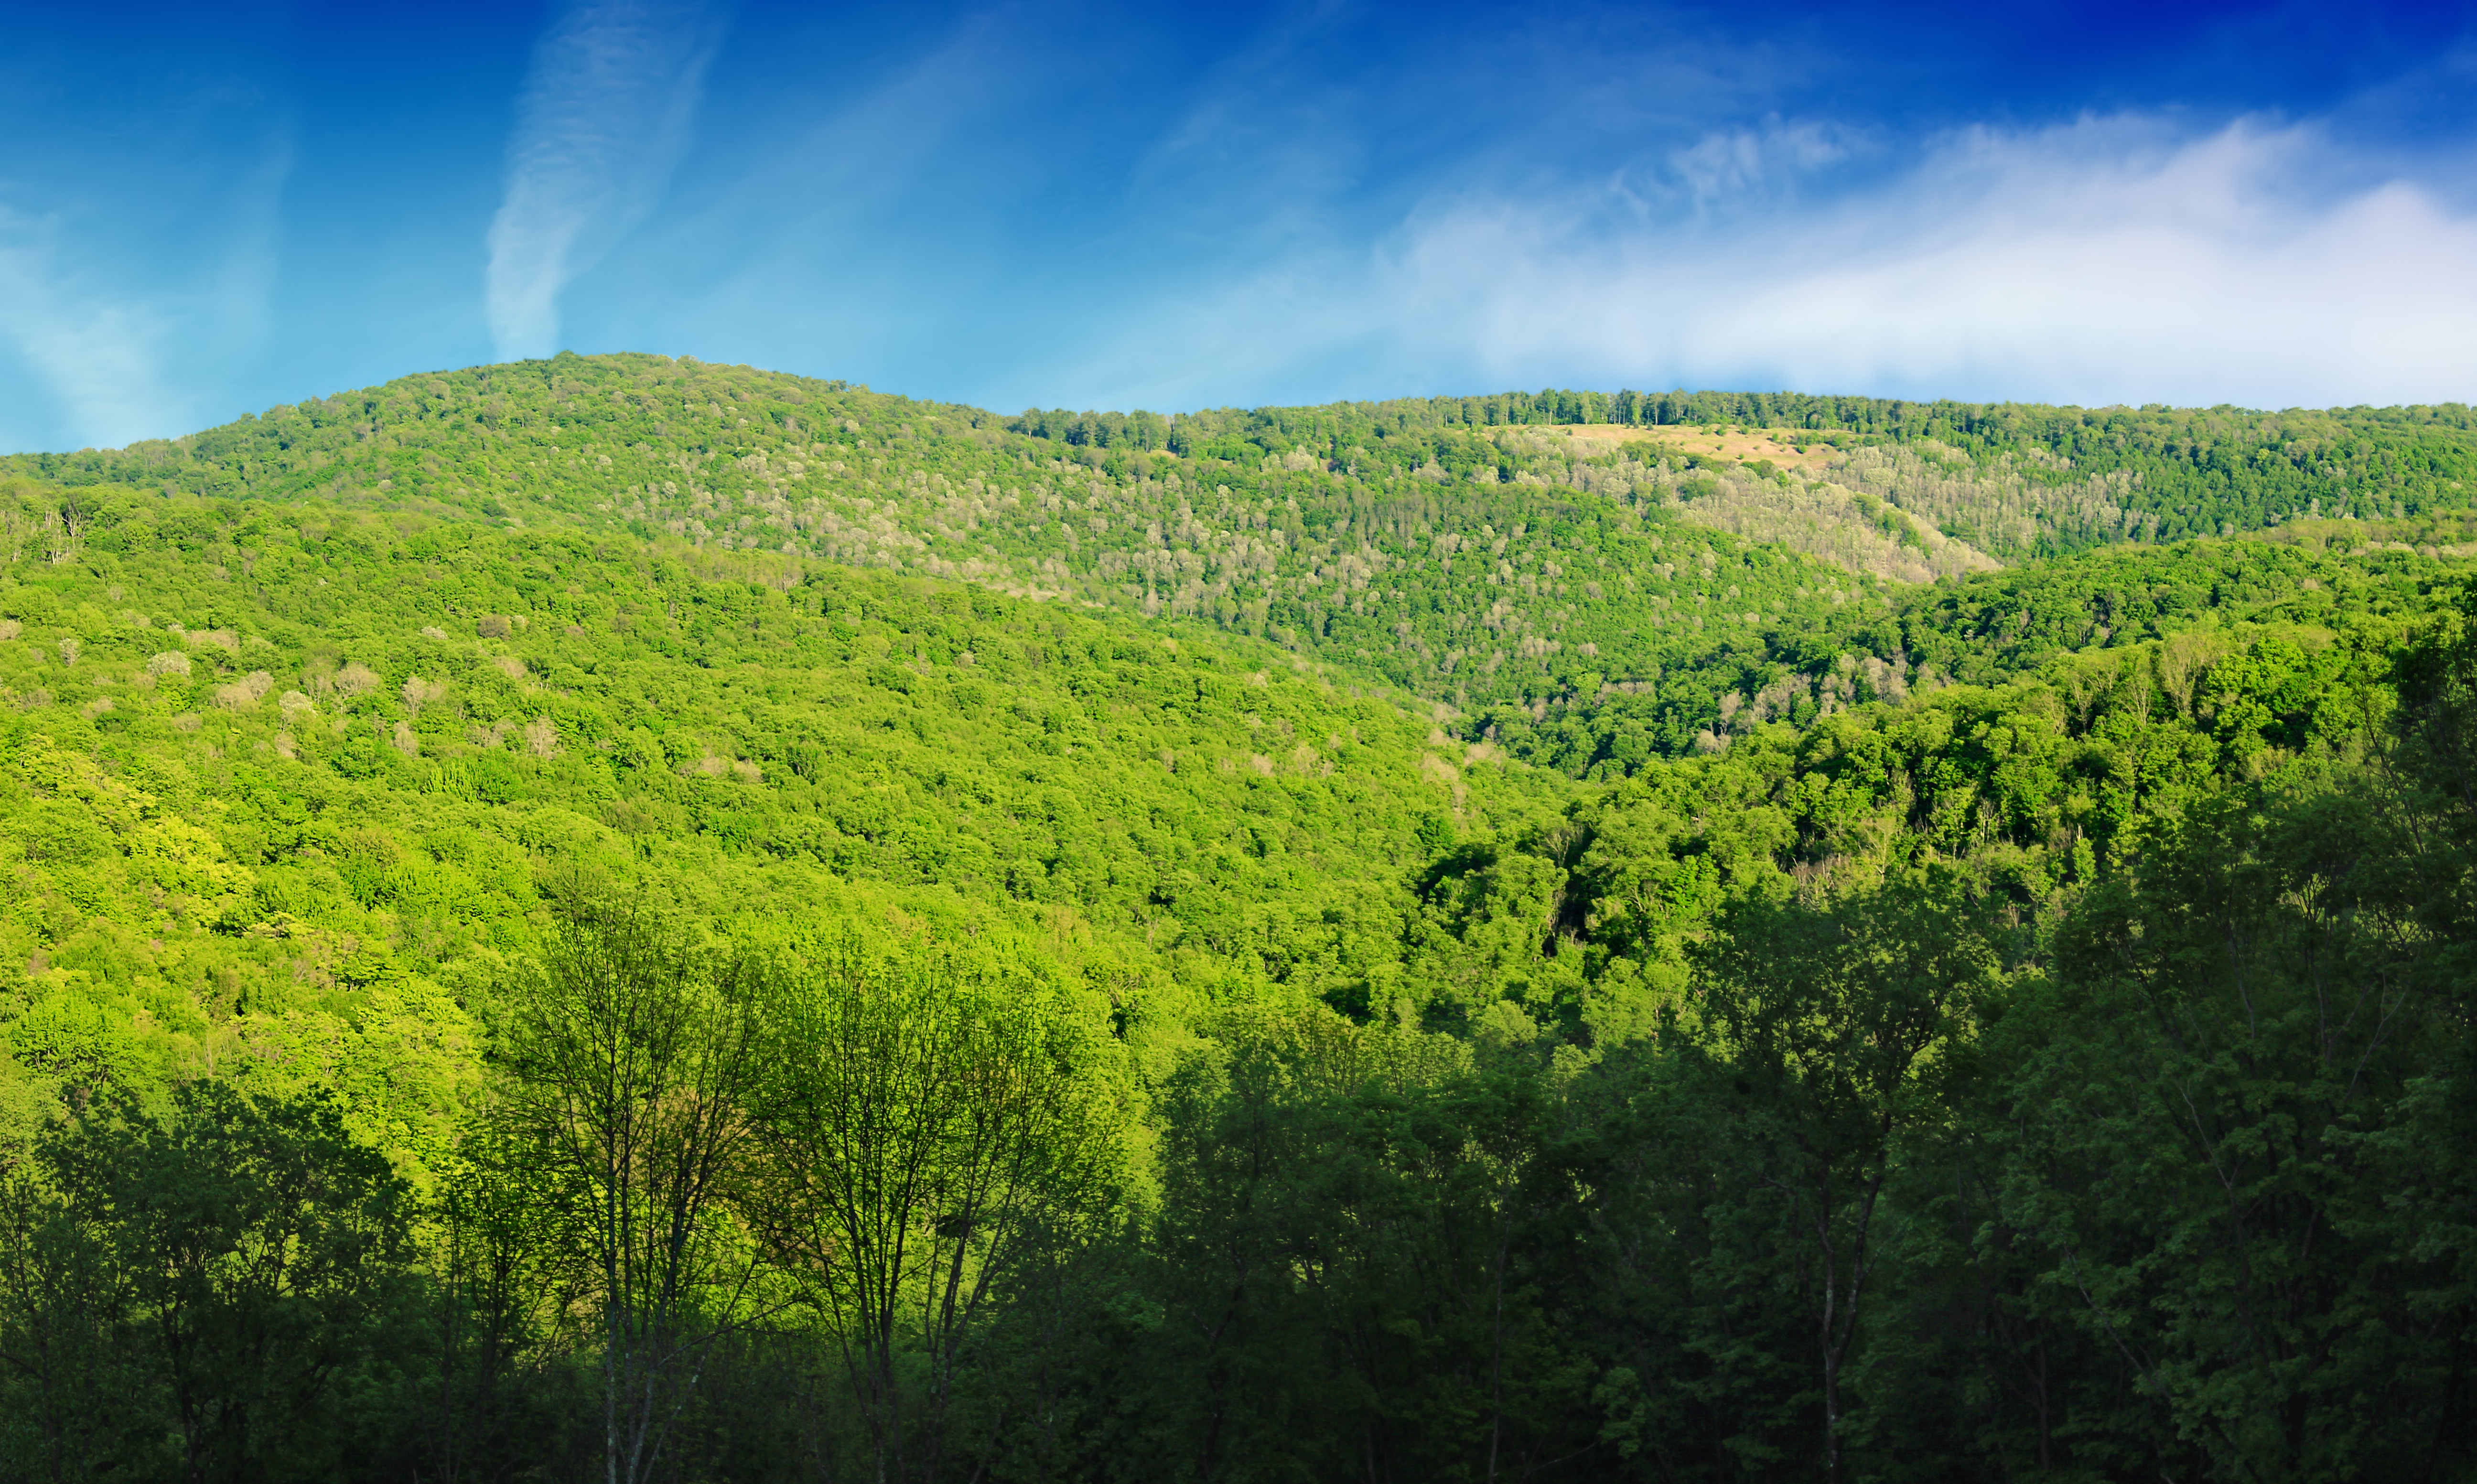
landscape, tree, nature, forest, grass, wilderness, mountain, cloud, plant, sky, field, meadow, sunlight, morning, leaf, hill, flower, valley, mountain range, spring, green, jungle, pasture, autumn, agriculture, ridge, trees, hills, creativecommons, clouds, mountains, grassland, vegetation, rainforest, appalachianmountains, alleghenyplateau, pennsylvaniawilds, pennsylvania, cirrus, pottercounty, plantation, hammersleywildarea, plateau, mcconnellroad, habitat, ecosystem, rural area, natural environment, geographical feature, atmospheric phenomenon, woody plant, mountainous landforms